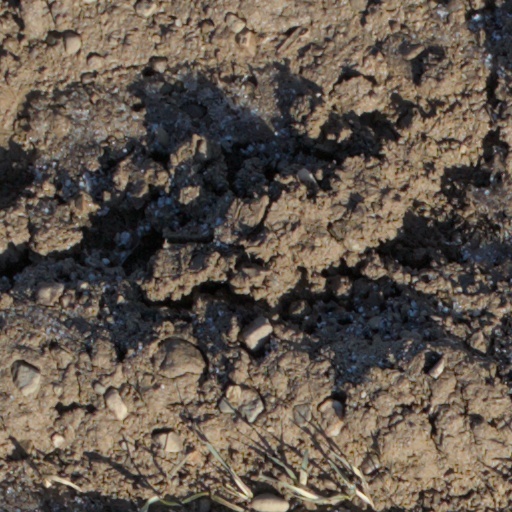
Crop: wheat